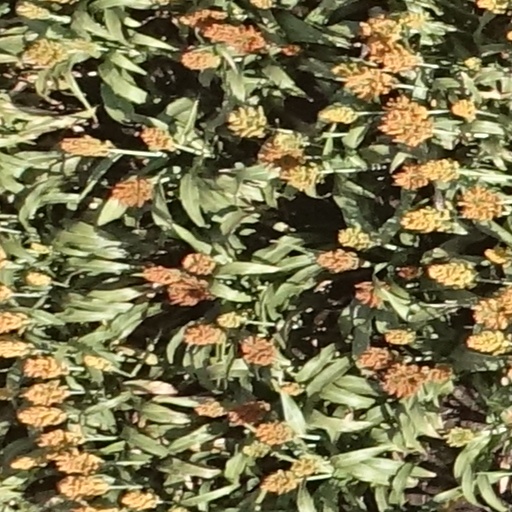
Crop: sorghum